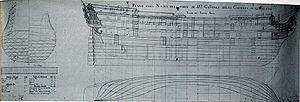
La classe Santa Ana est une classe de vaisseaux de ligne à trois ponts armés de 112 canons, conçue pour la marine espagnole par l'architecte naval José Romero y Fernández de Landa. Des navires de cette classe sont engagés dans toutes les grandes batailles impliquant la marine espagnole au cours des guerres de la Révolution française et de l'Empire.